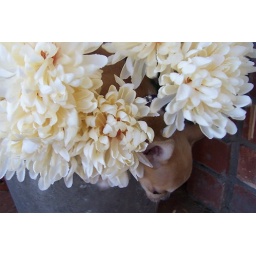
Daeze in the flower pot